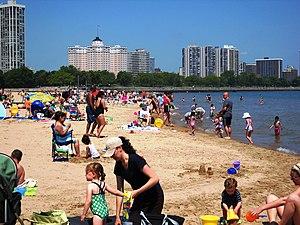
Le climat de Chicago est un climat de façade orientale typique des États du Midwest, mais avec quelques différences dues à la proximité des Grandes Plaines et du lac Michigan. Des changements de temps soudains, les températures ambiantes journalières, et les précipitations imprévisibles sont tous des éléments du temps de Chicago.
Cet article dresse une liste des plages de Chicago, dans l'État de l'Illinois. La ville comprend à l'intérieur de ses limites un total de 33 plages qui sont pour la plupart dotées d'espaces de détente, de lieux de loisirs et d'équipements sportifs. Bordée par le lac Michigan, la ville de Chicago possède un front de mer d'environ 45 kilomètres de rivage ainsi que des parties des rives des rivières Chicago, Des Plaines, Calumet, Fox, et DuPage. Le front de mer intègre également le canal Illinois et Michigan et le canal sanitaire et fluvial de Chicago.